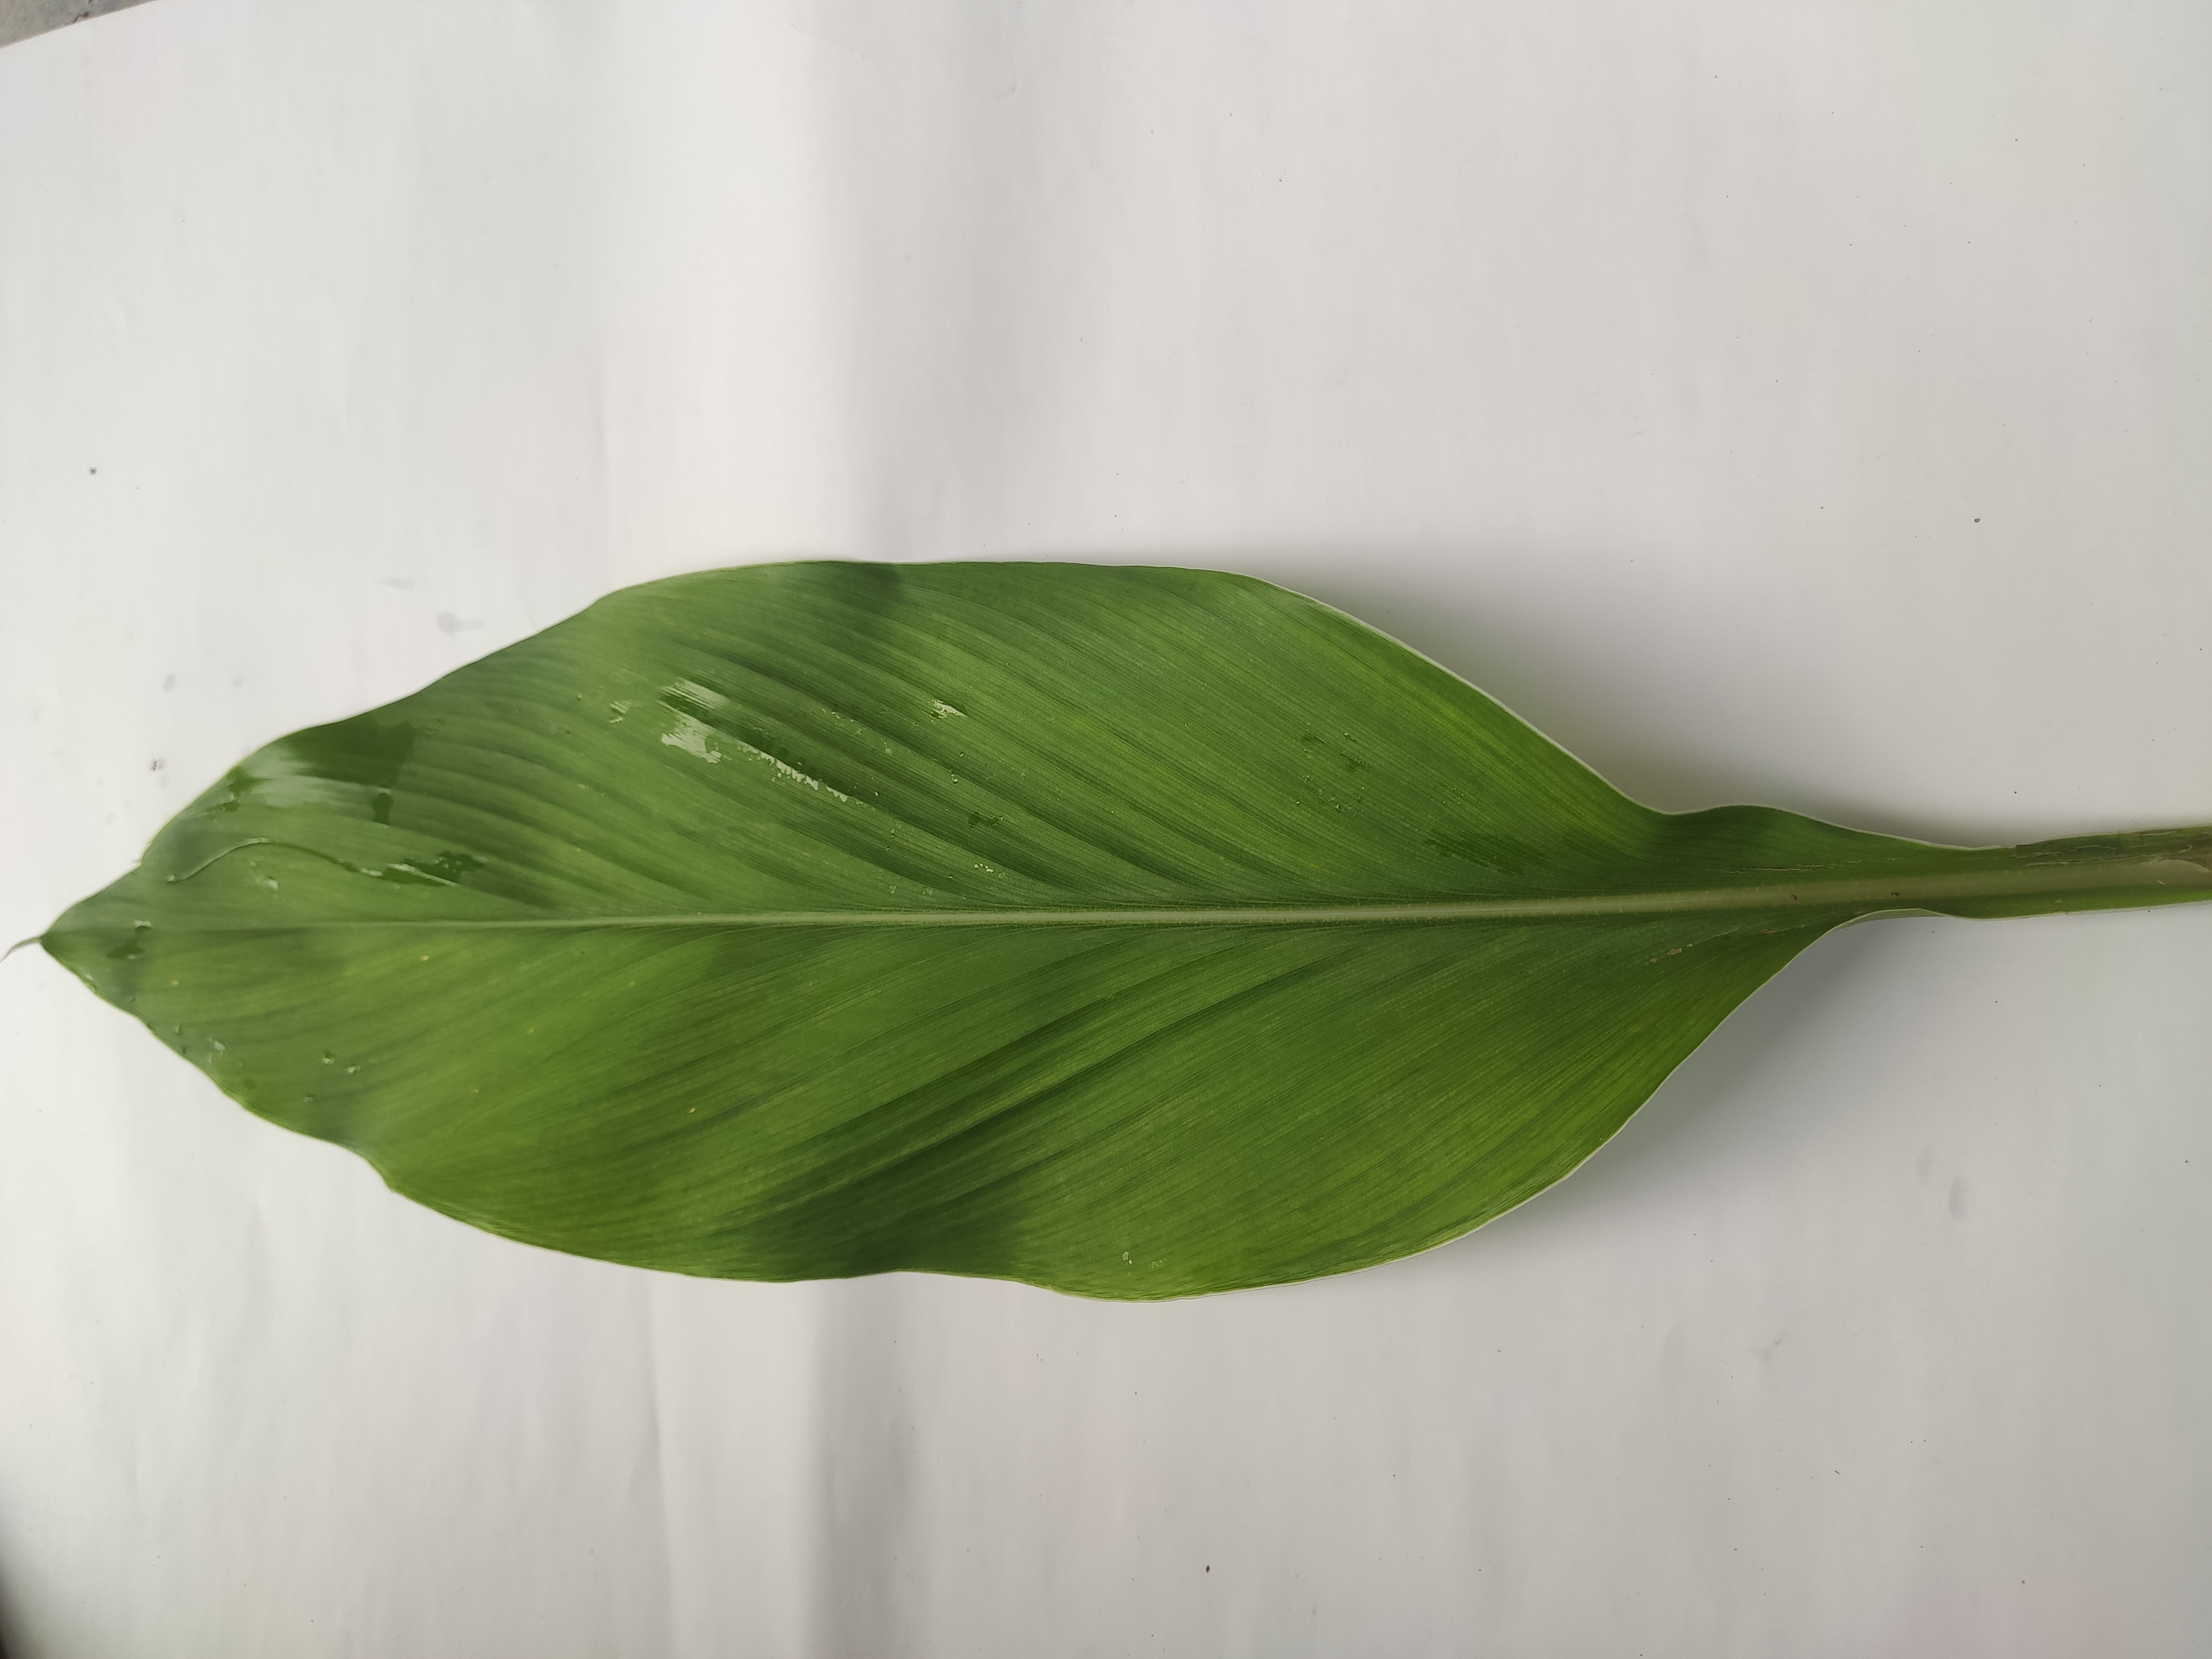
Label: Healthy_Leaf